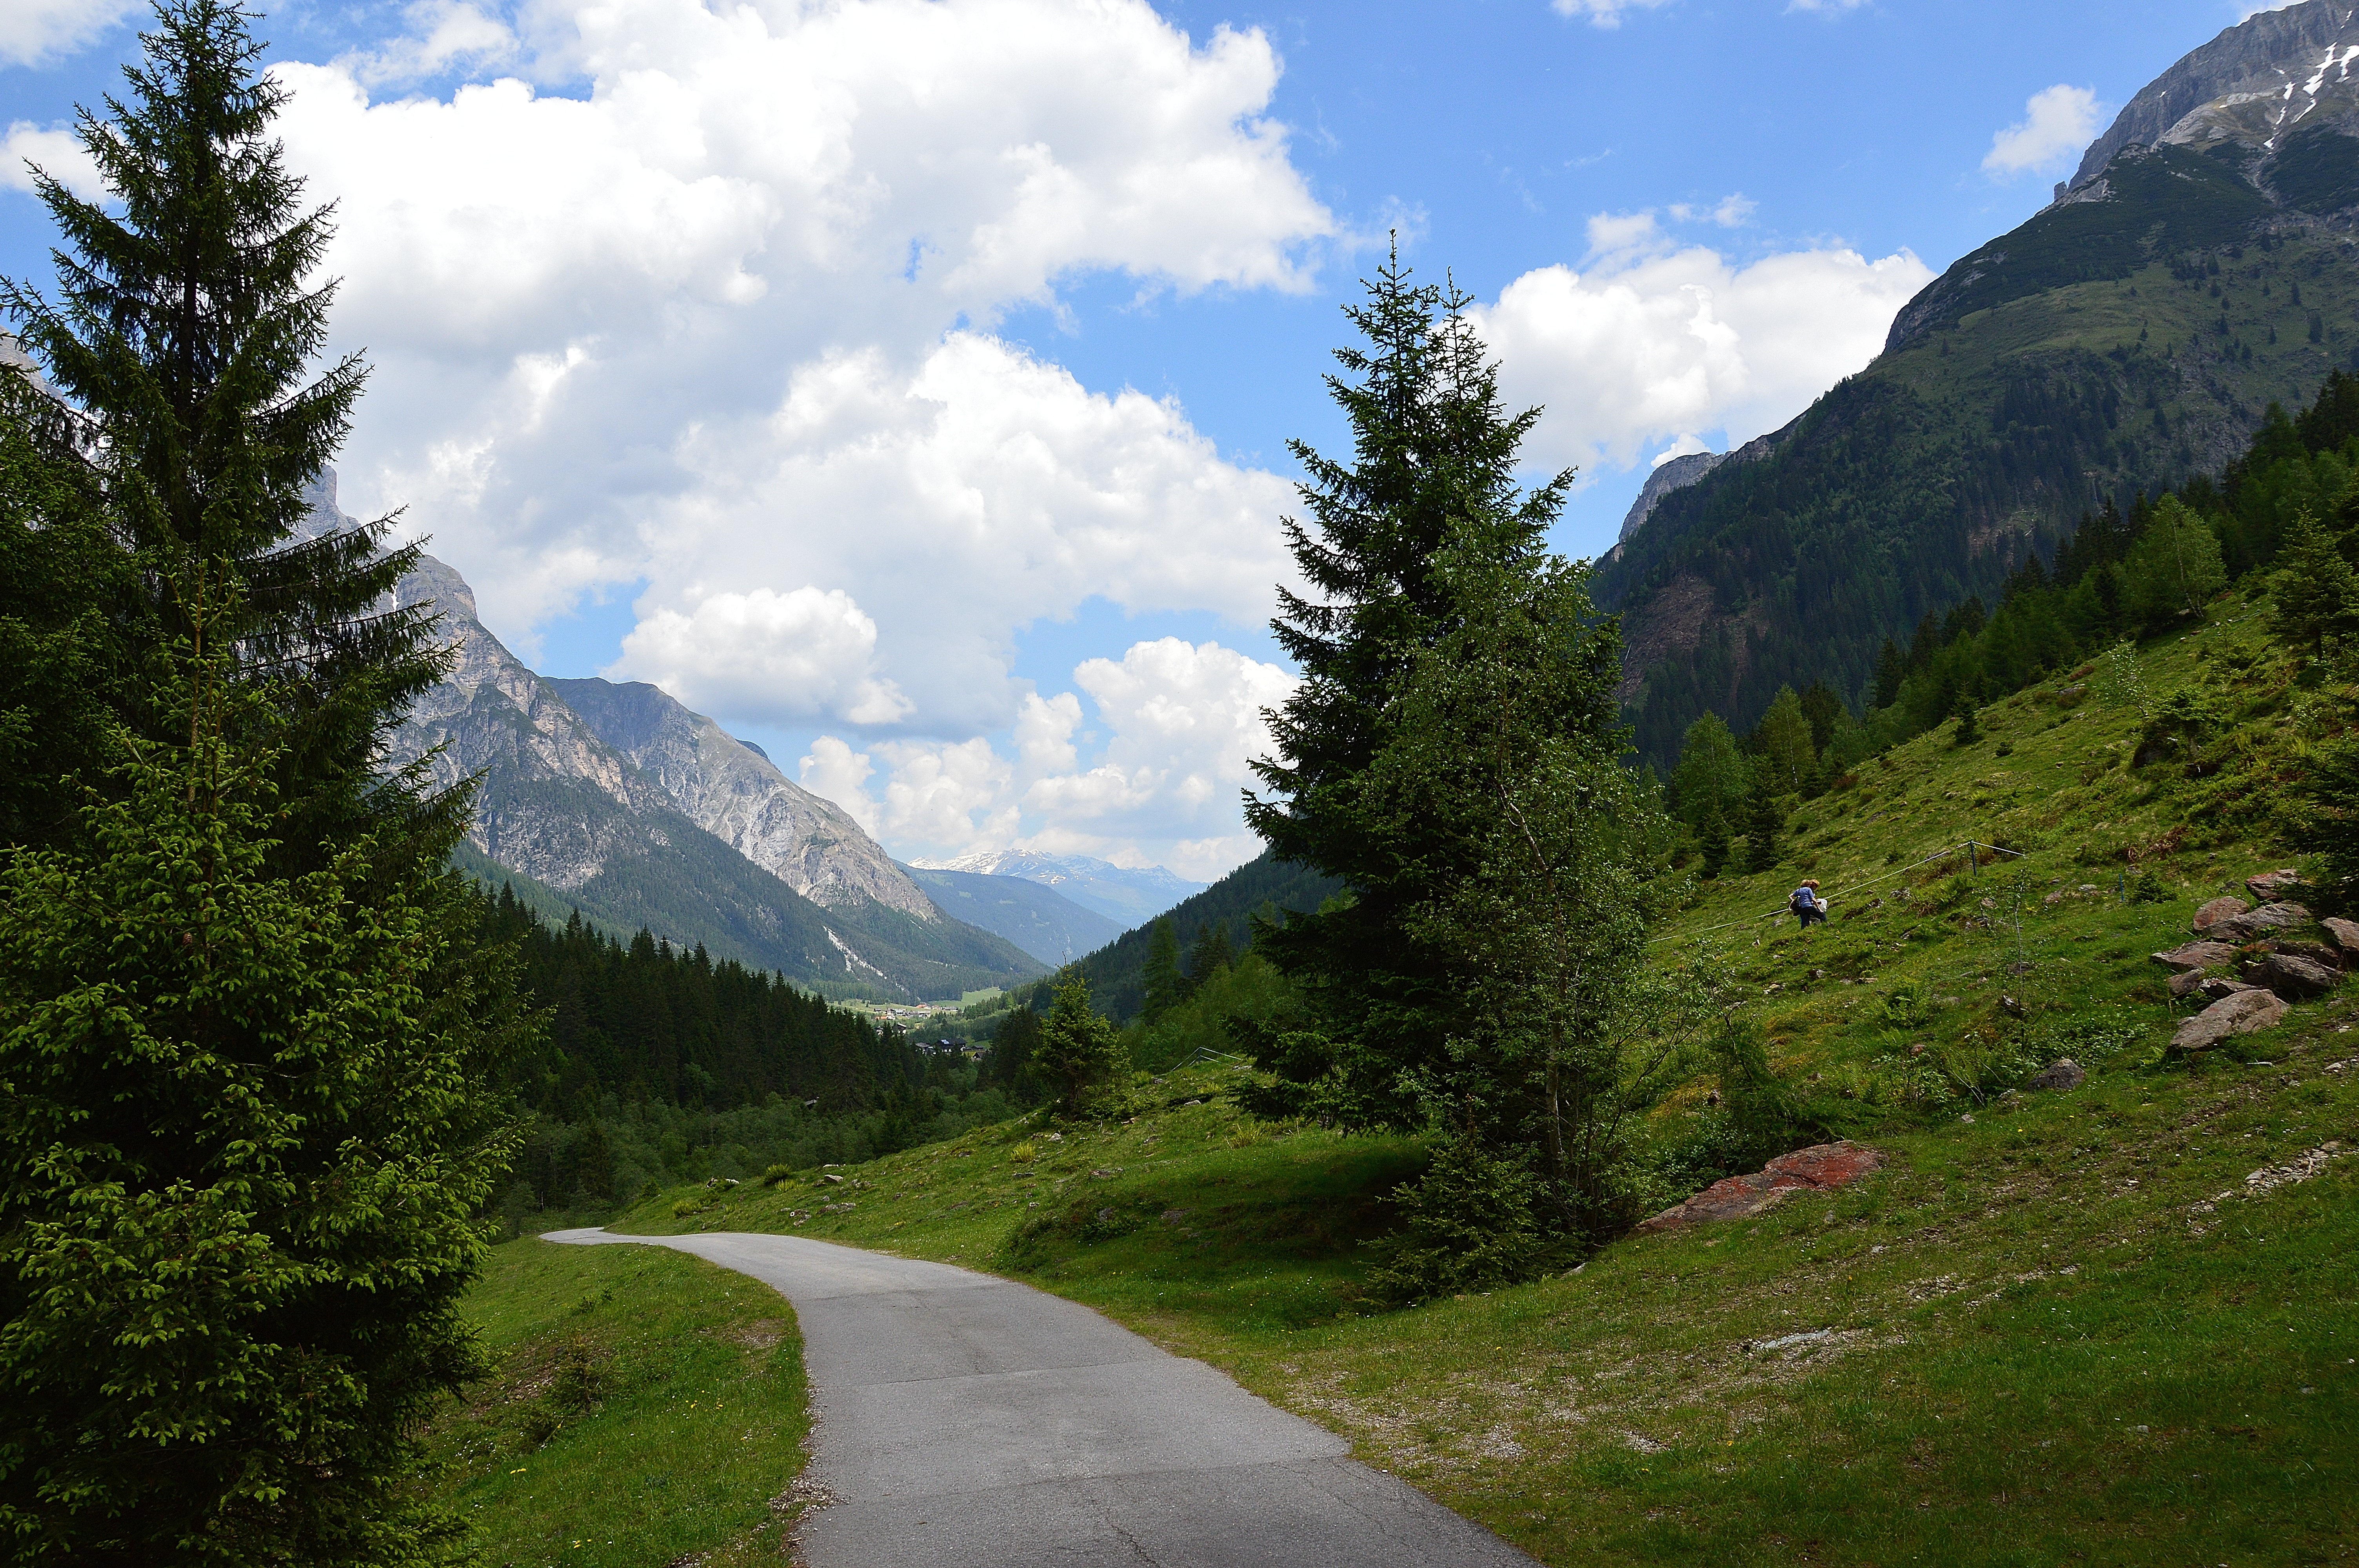
landscape, tree, nature, wilderness, walking, mountain, trail, meadow, hill, lake, adventure, valley, mountain range, highland, ridge, alps, plateau, fell, ecosystem, tyrol, landform, wipptal, mountain pass, gschnitz, steinach on burner, geographical feature, mountainous landforms